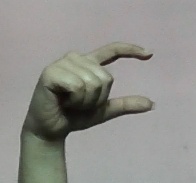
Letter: dal